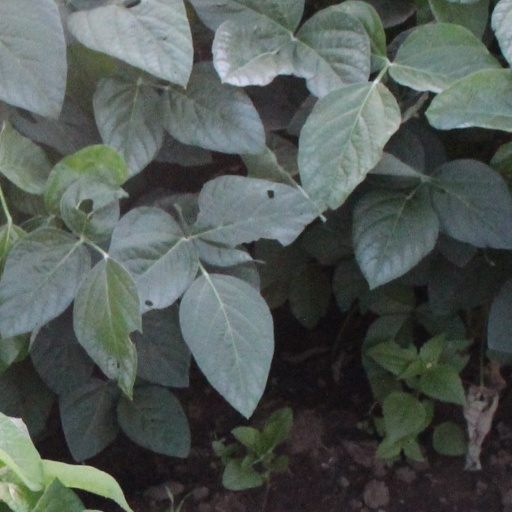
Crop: soybean